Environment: real
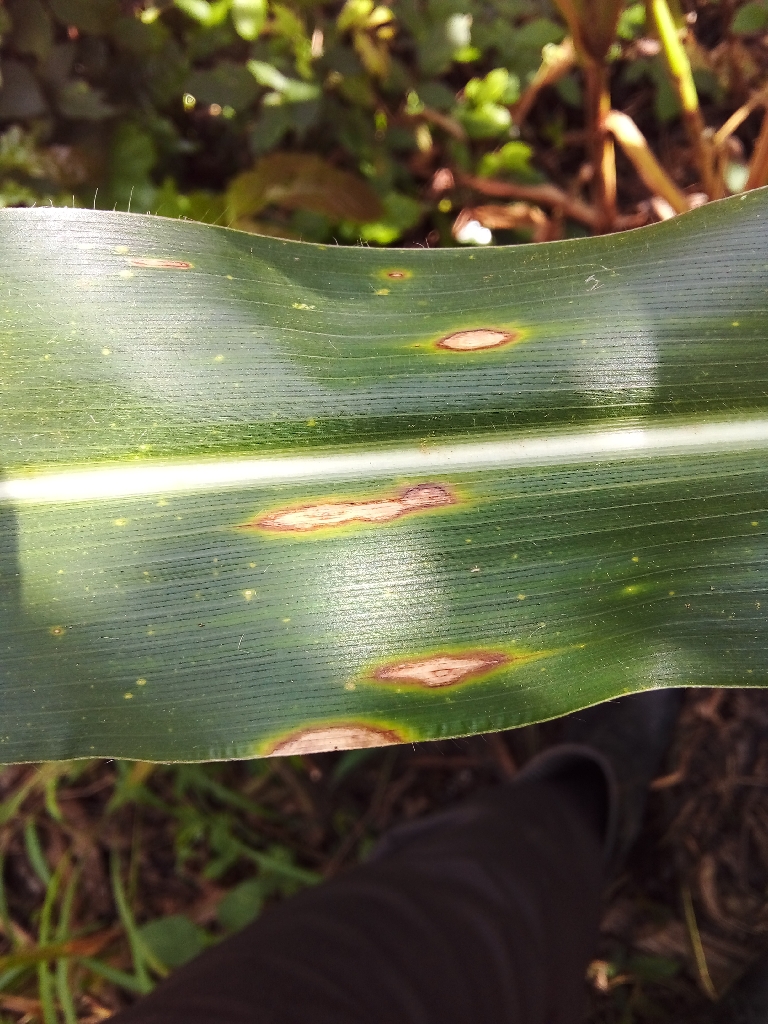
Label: northern_corn_leaf_blight